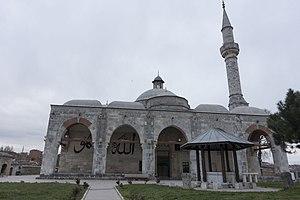
Mosquée de Mourad à Andrinople (Edirne), Turquie d'Europe. Fondée en 1435 par le sultan ottoman Mourad II.
Edirne est la préfecture de la province turque du même nom, limitrophe de la Bulgarie et de la Grèce. La ville compte environ 143 000 habitants. Elle est traversée par la Maritsa, l'Hèbre des Anciens. Ses habitants sont les « Adrianopolitains ».